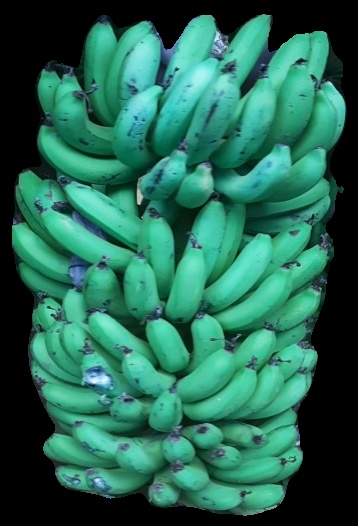
Variety: pachbale
Grade: grade1